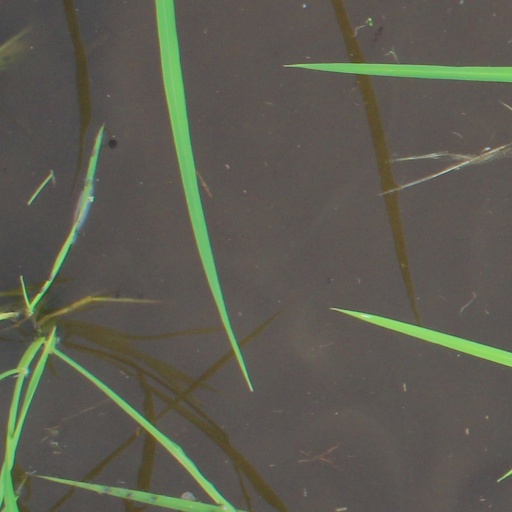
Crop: rice